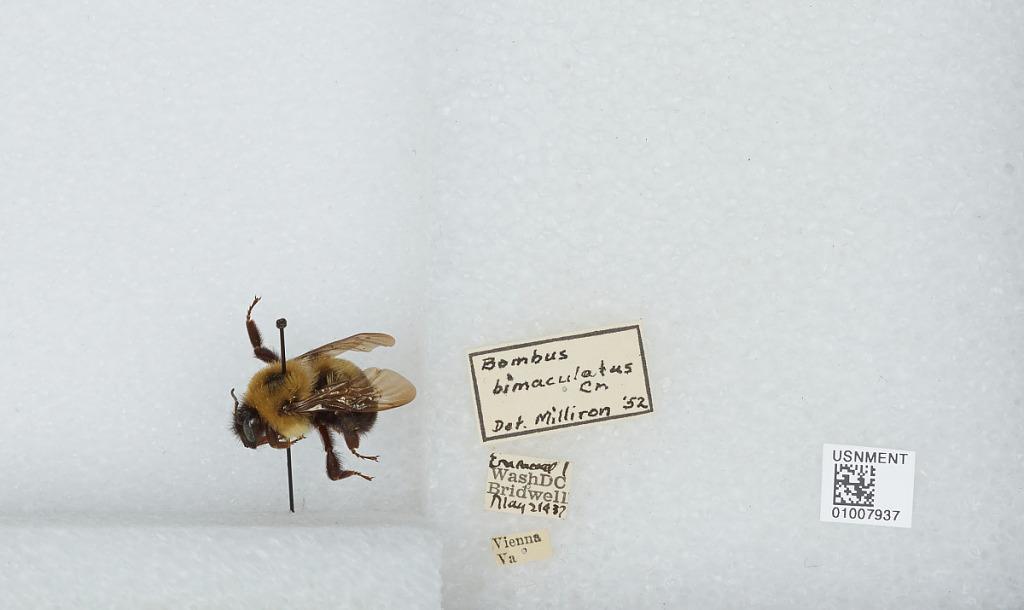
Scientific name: Bombus (Pyrobombus) bimaculatus Cresson
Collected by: Bridwell
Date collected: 1937-5-2
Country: United States
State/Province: Virginia
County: Fairfax
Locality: Vienna
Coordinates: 38.9, -77.2667
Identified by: Milliron